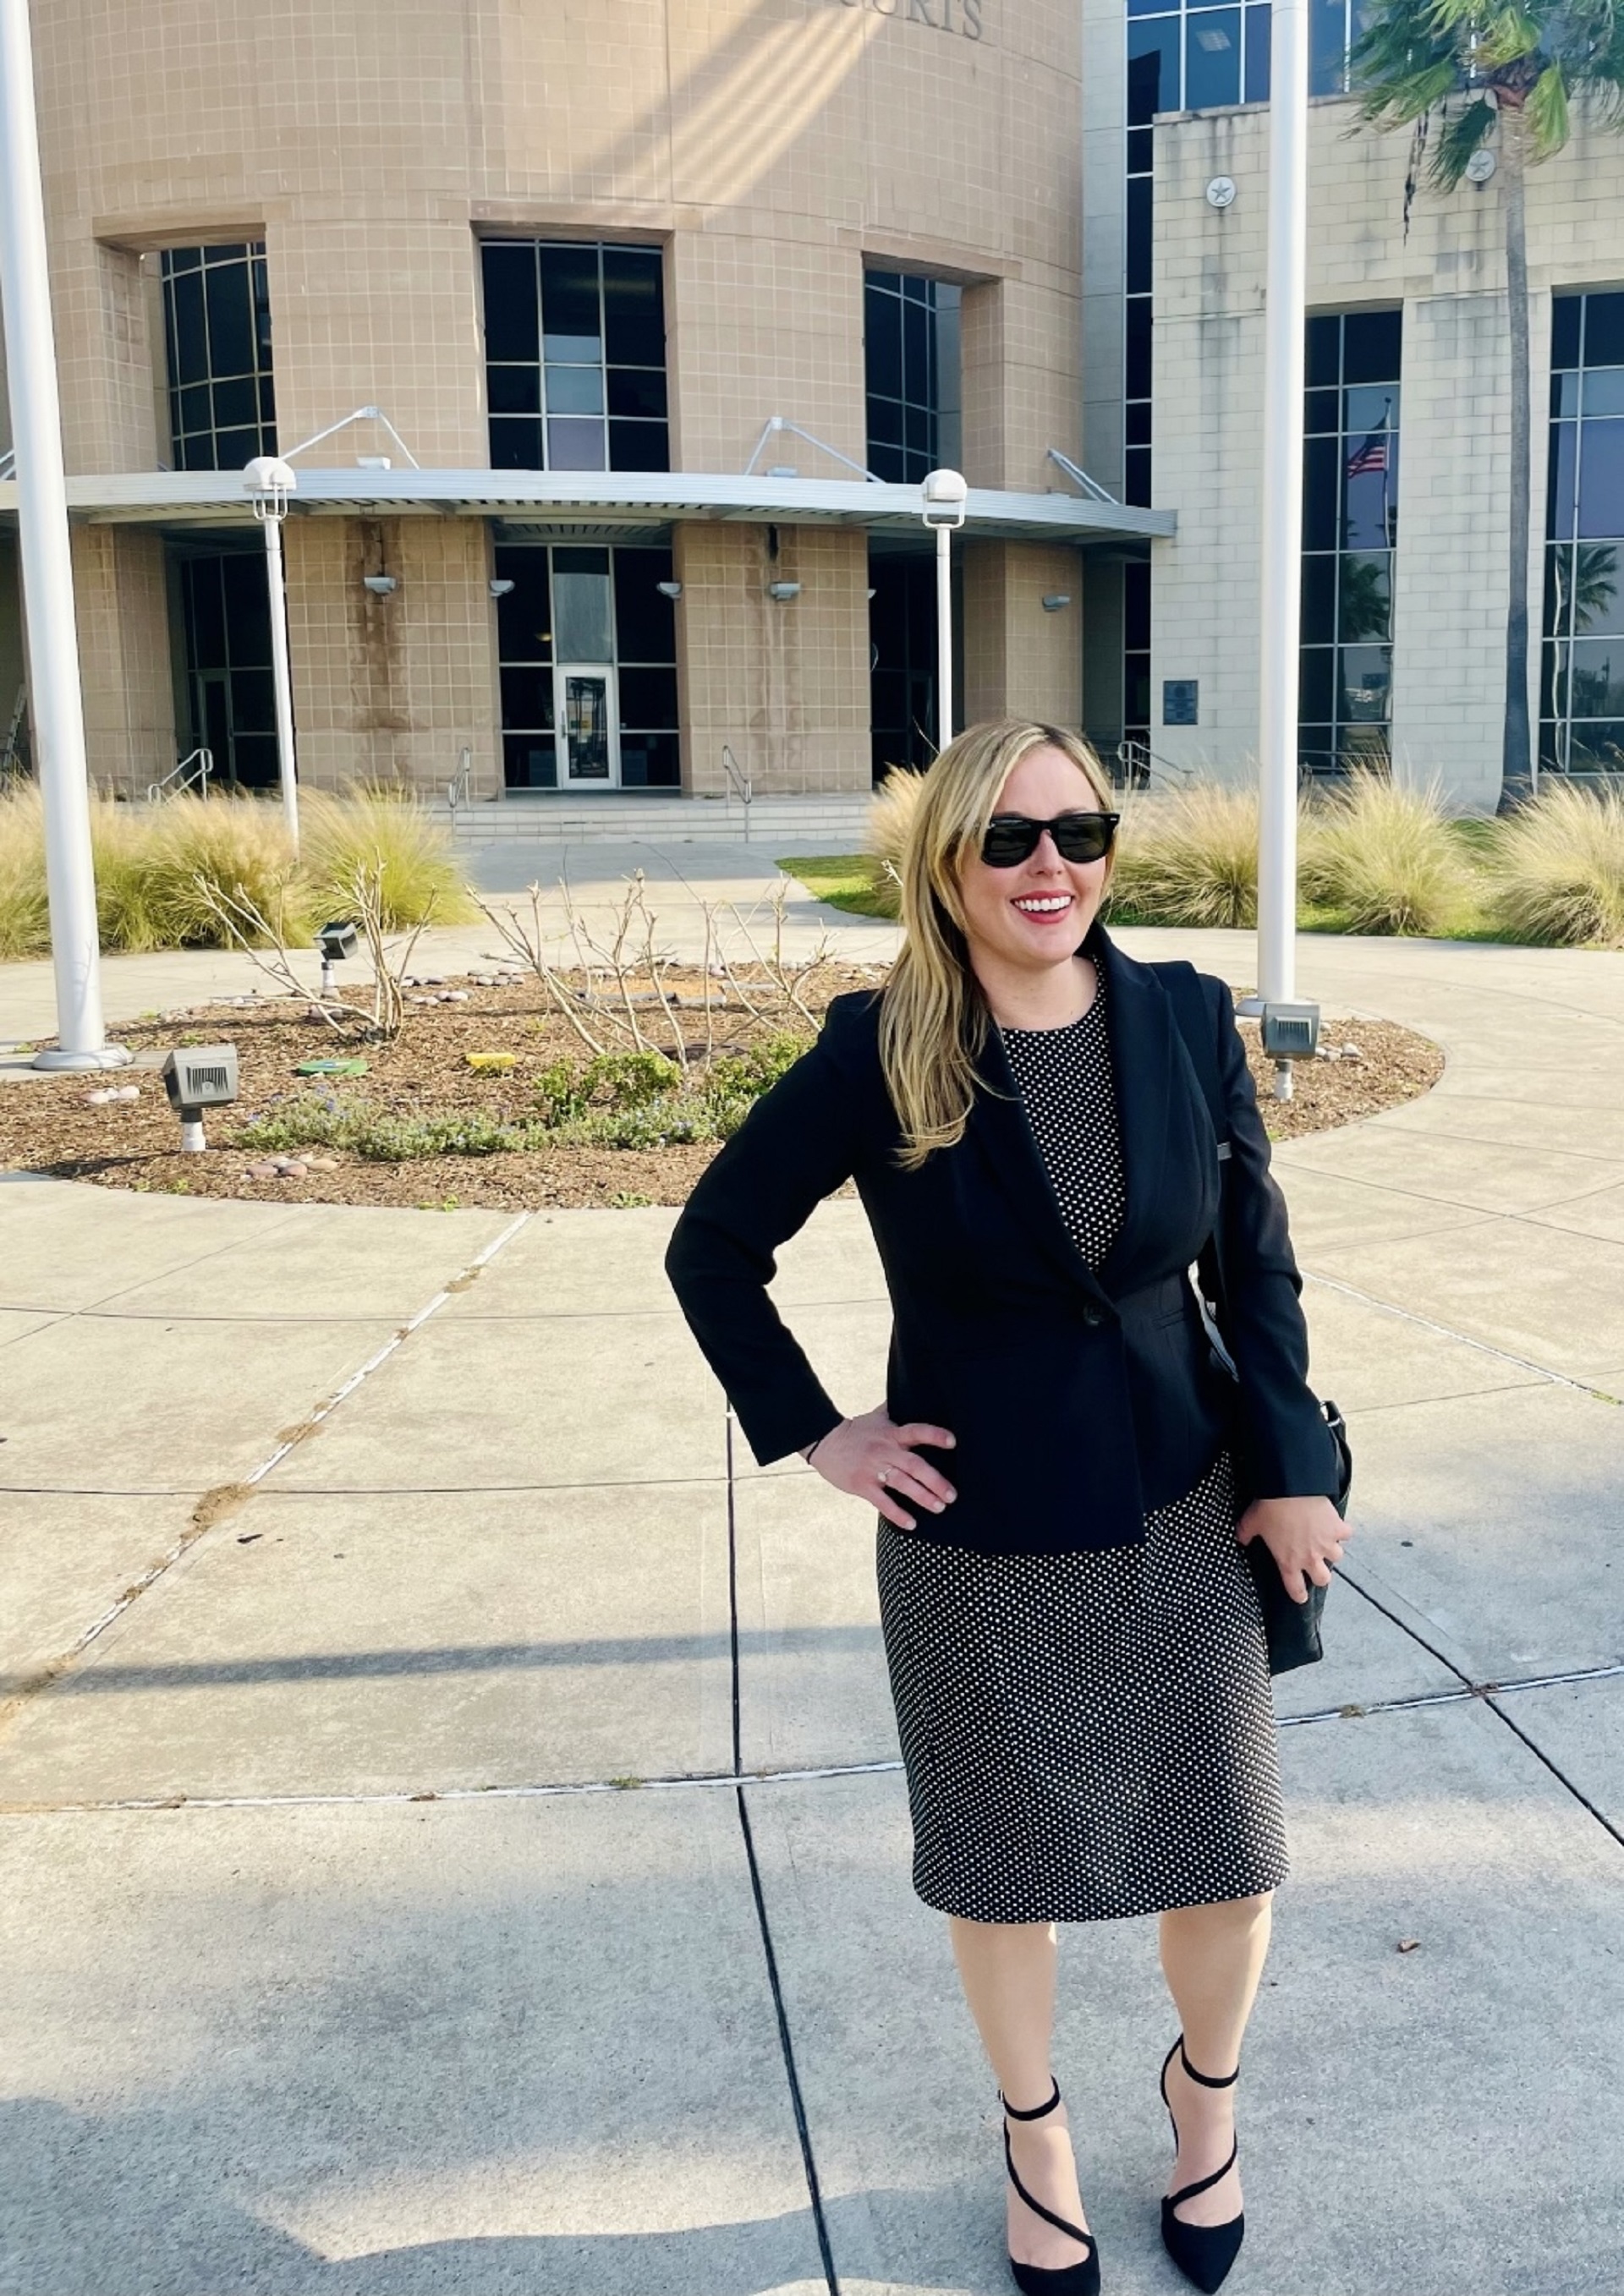
Heather Minette, author, rooftops, Other Poems, half light, Blue Hour Press, literature, University of Houston, clear lake, usa, footwear, glasses, plant, outerwear, shoulder, window, sunglasses, vision care, building, tartan, Luggage and bags, neck, goggles, textile, sleeve, waist, bag, eyewear, grey, dress, denim, cool, handbag, knee, blazer, t shirt, electric blue, plaid, human leg, pattern, blond, jewellery, fashion accessory, magenta, necklace, top, fur, walking, leather, street, recreation, ankle